Led Zeppelin III

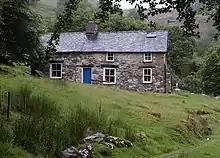
Three songs on "Led Zeppelin III" were written by Page and Plant while holidaying in Bron-Yr-Aur cottage.

By 1970, Led Zeppelin had achieved commercial success in both the UK and the US with their first two albums. They were determined to have a proper break, having recorded most of "Led Zeppelin II" in various locations while on tour, financing the sessions with the album sales and tour receipts. Following an exhausting concert tour of North America that spring, lead singer Robert Plant recommended to guitarist and producer Jimmy Page that they should retreat to Bron-Yr-Aur, an 18th-century cottage in Snowdonia, Wales, on a hilltop overlooking the Dyfi Valley, north of the market town Machynlleth. Plant had spent holidays there with his family.